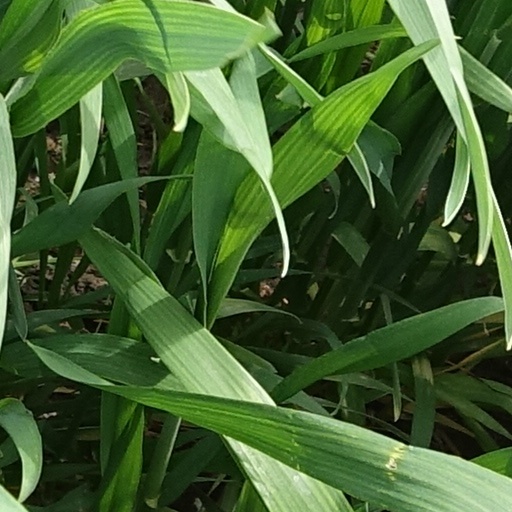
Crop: wheat